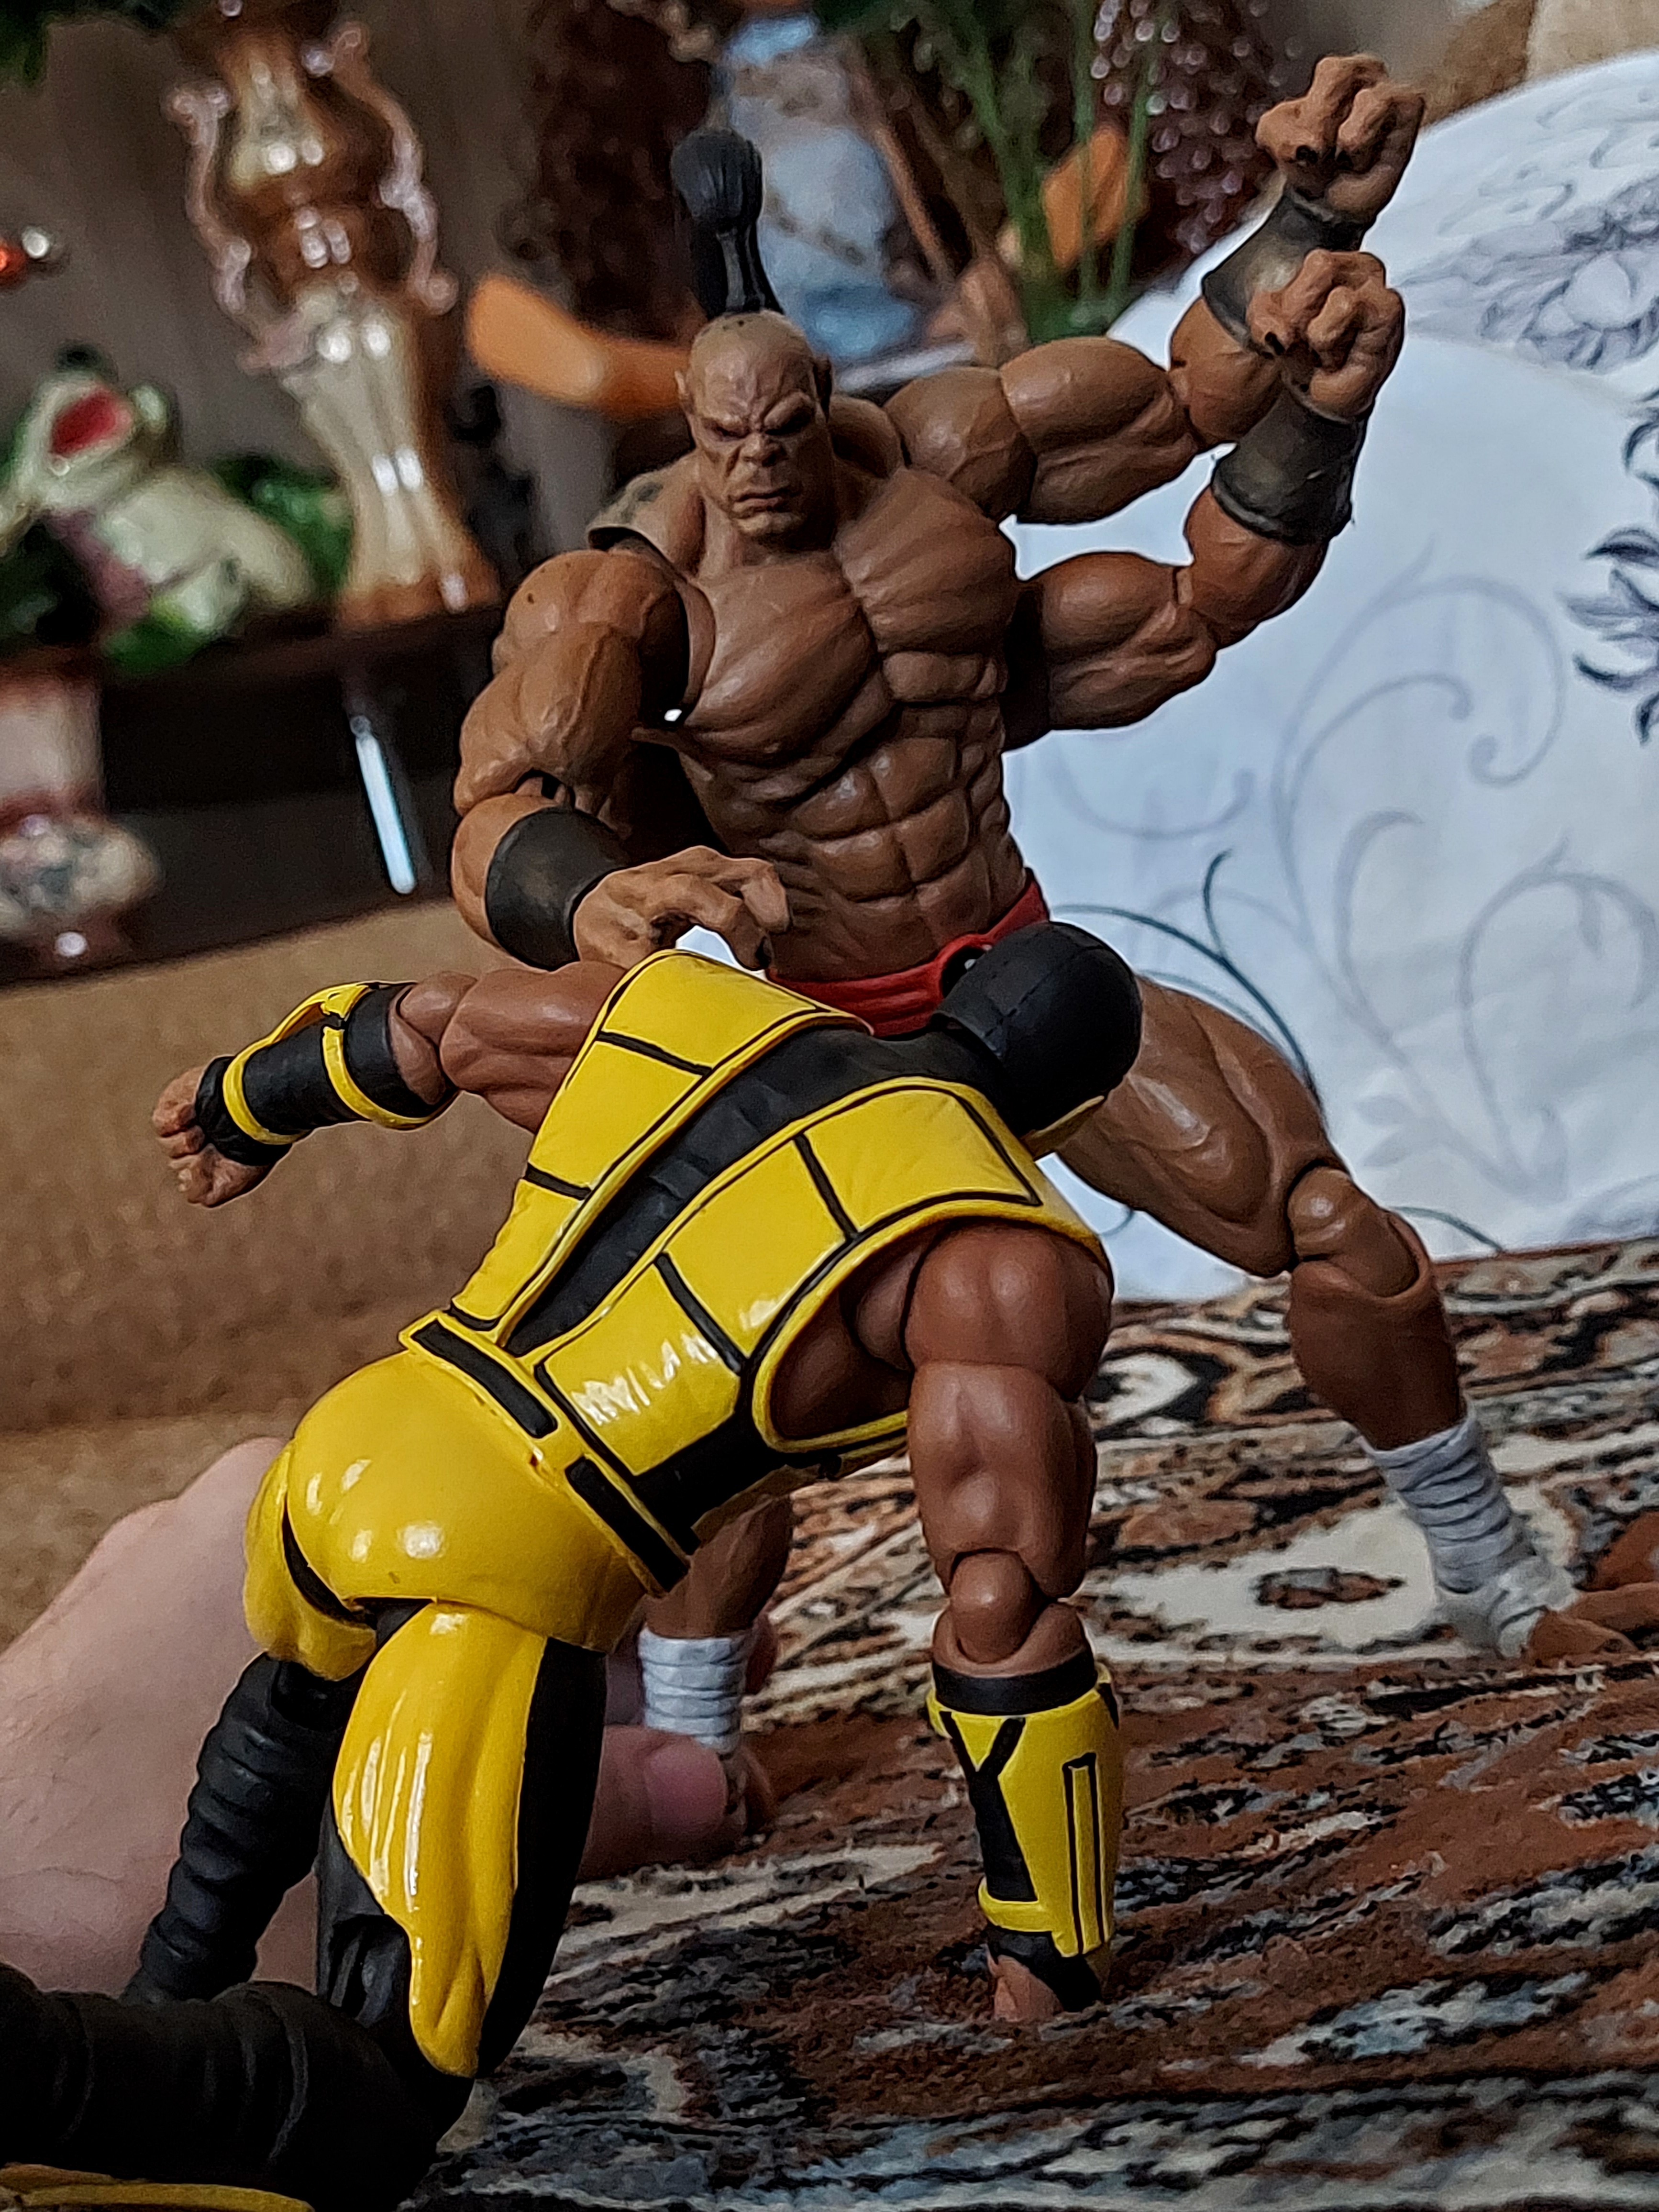
Shokan, storm, collectibles, warrior, fighter, action, figure, shorts, thigh, competition event, championship, art, event, fictional character, toy, sports, fun, contact sport, mythology, recreation, action figure, fiction, chest, costume, comics, underpants, illustration, festival, Barechested, hero, tournament, middle ages, armour